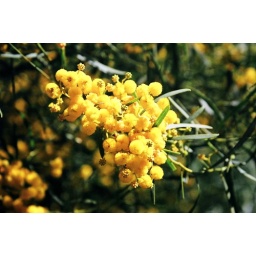
These were near Hyden on the Wave rock train in Western Australia